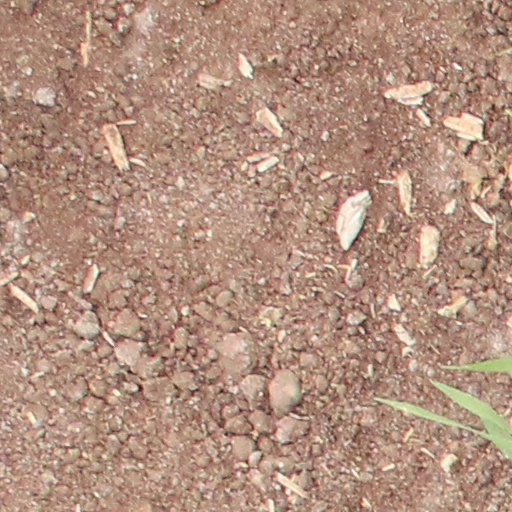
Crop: wheat